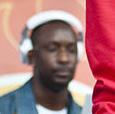
Age: 15